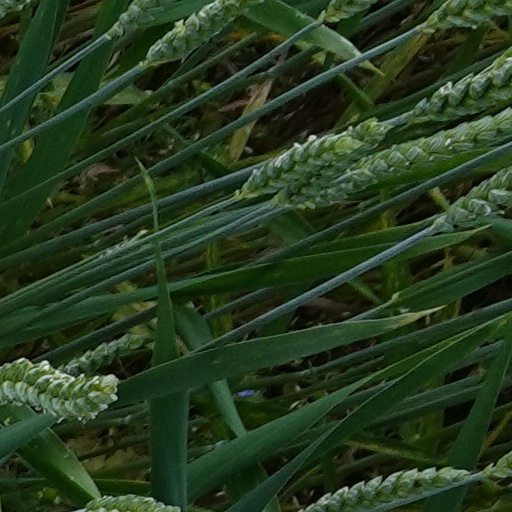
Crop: wheat